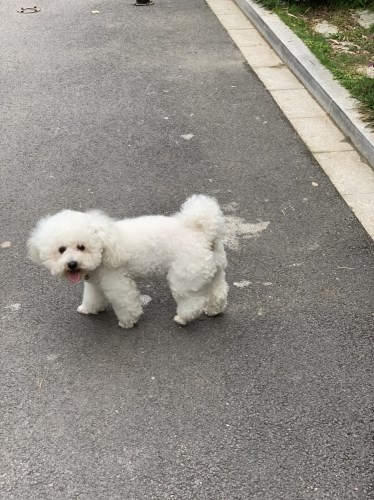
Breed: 3083-n000117-Bichon_Frise